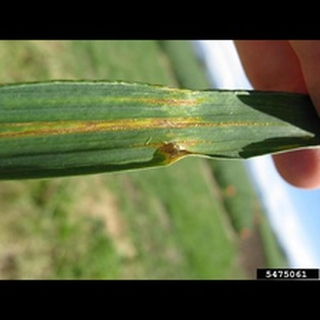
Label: wheat_leaf_blight